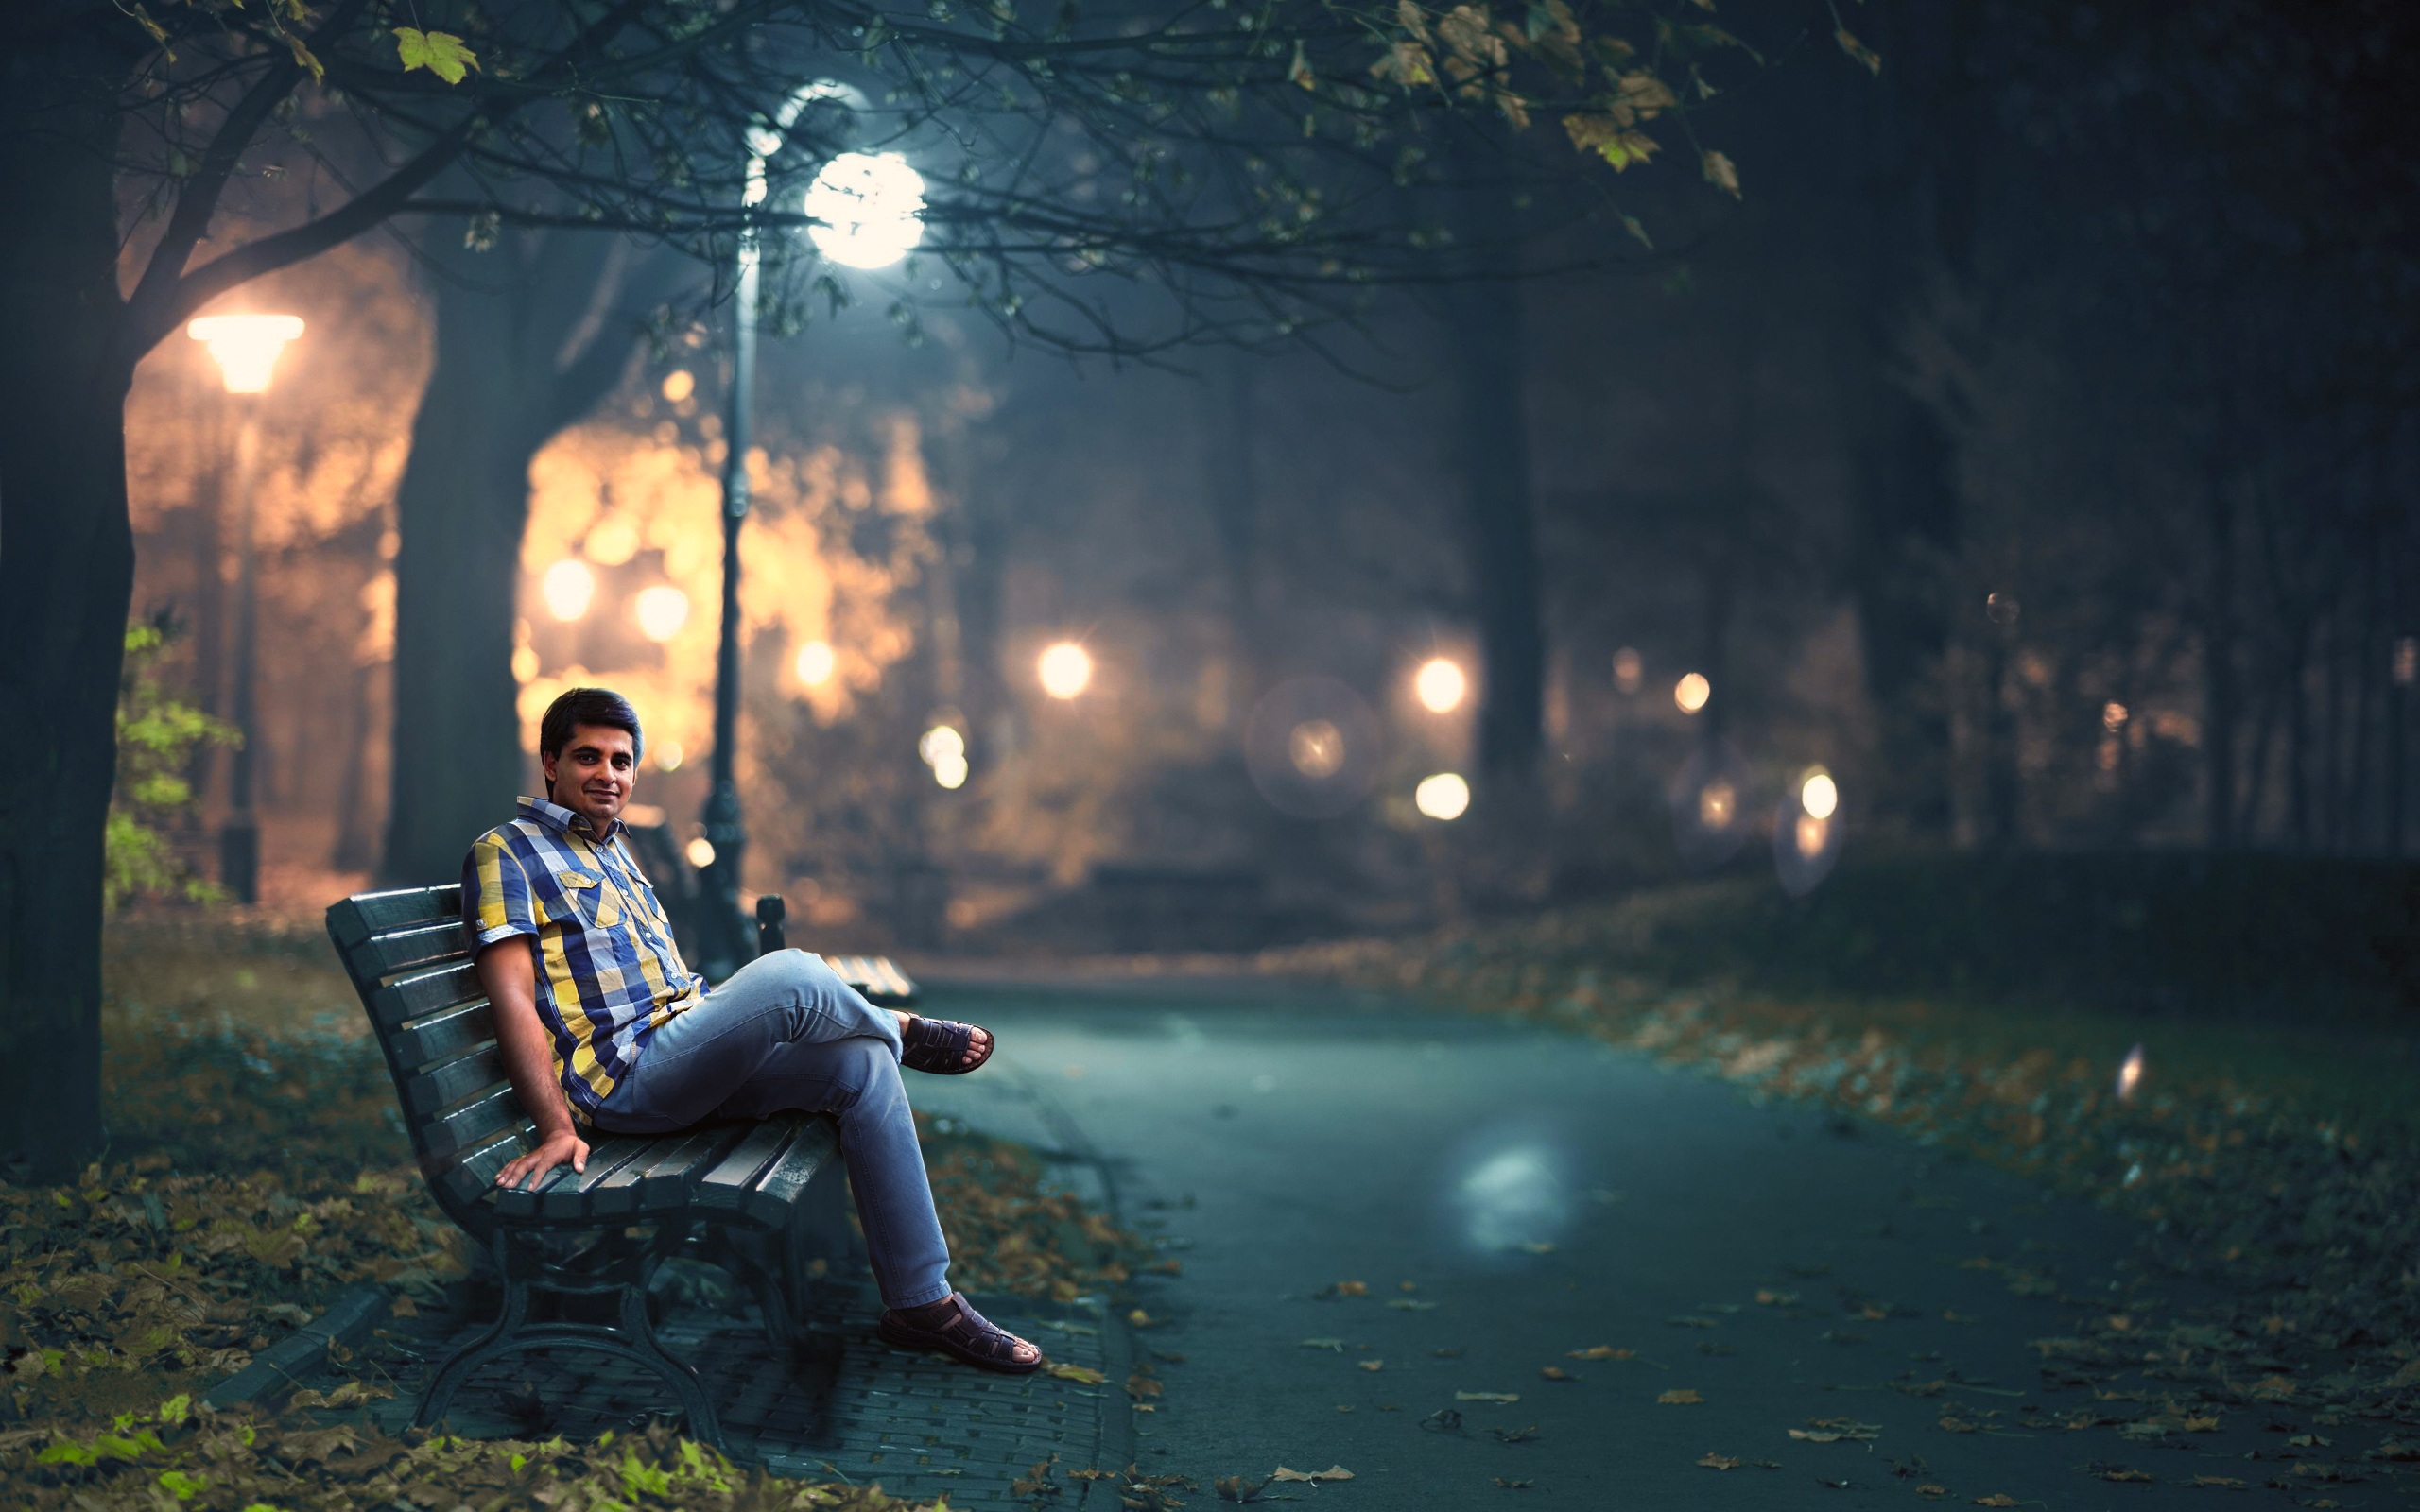
man, light, bench, night, sunlight, morning, alone, evening, reflection, sitting, autumn, darkness, park light, road light, atmospheric phenomenon